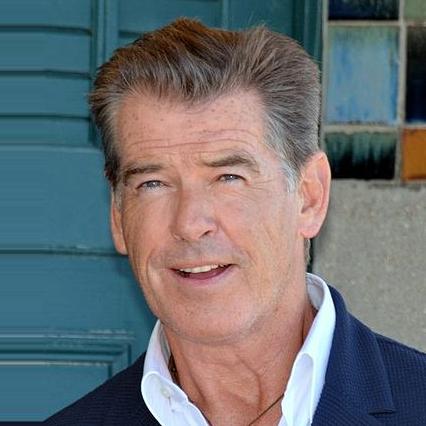
Age: 60